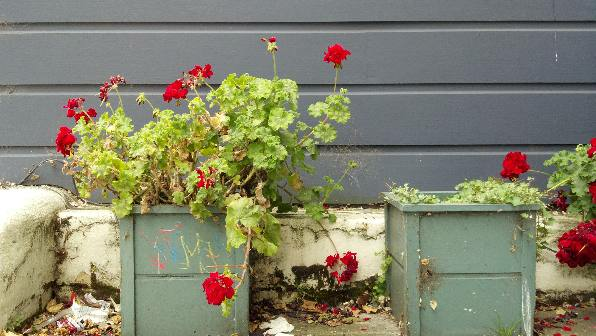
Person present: No